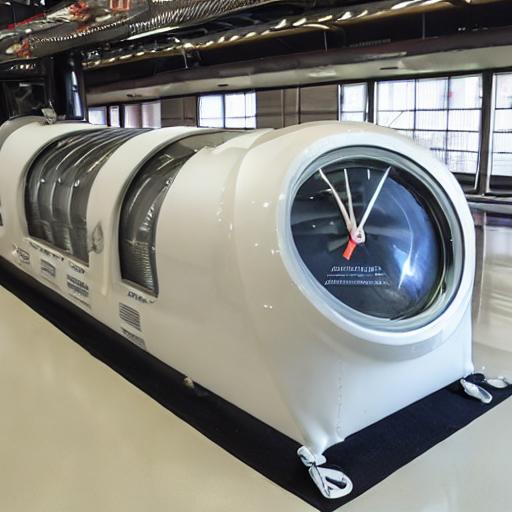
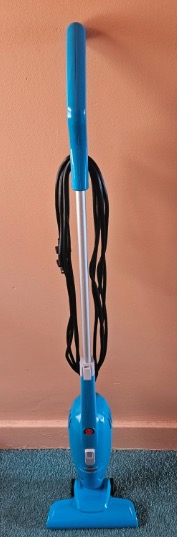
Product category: items_vacuum
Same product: no